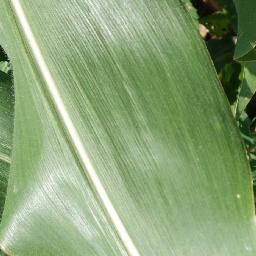
Label: Corn_(Maize)___Healthy